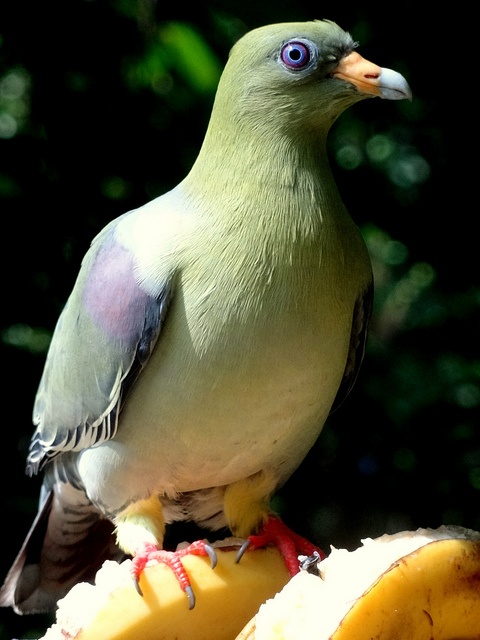
A green bird with purple eyes stands on a yellow perch
A bird perched on a banana with trees in the background.
A large green bird is standing on peeled bananas.
a close up of a bird standing on a banana
A green and white bird standing on a banana.